Brother Bones

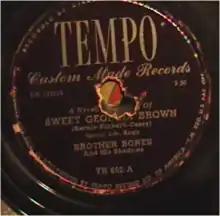
"Sweet Georgia Brown" on the Tempo (US) label, recorded by Brother Bones and His Shadows

Freeman Davis (October 4, 1902 – June 14, 1974) was an American whistling and bone playing recording artist best known by his stage names "Brother Bones" and "Whistling Sam".